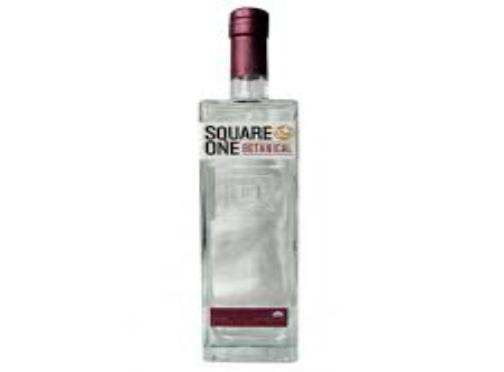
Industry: Food